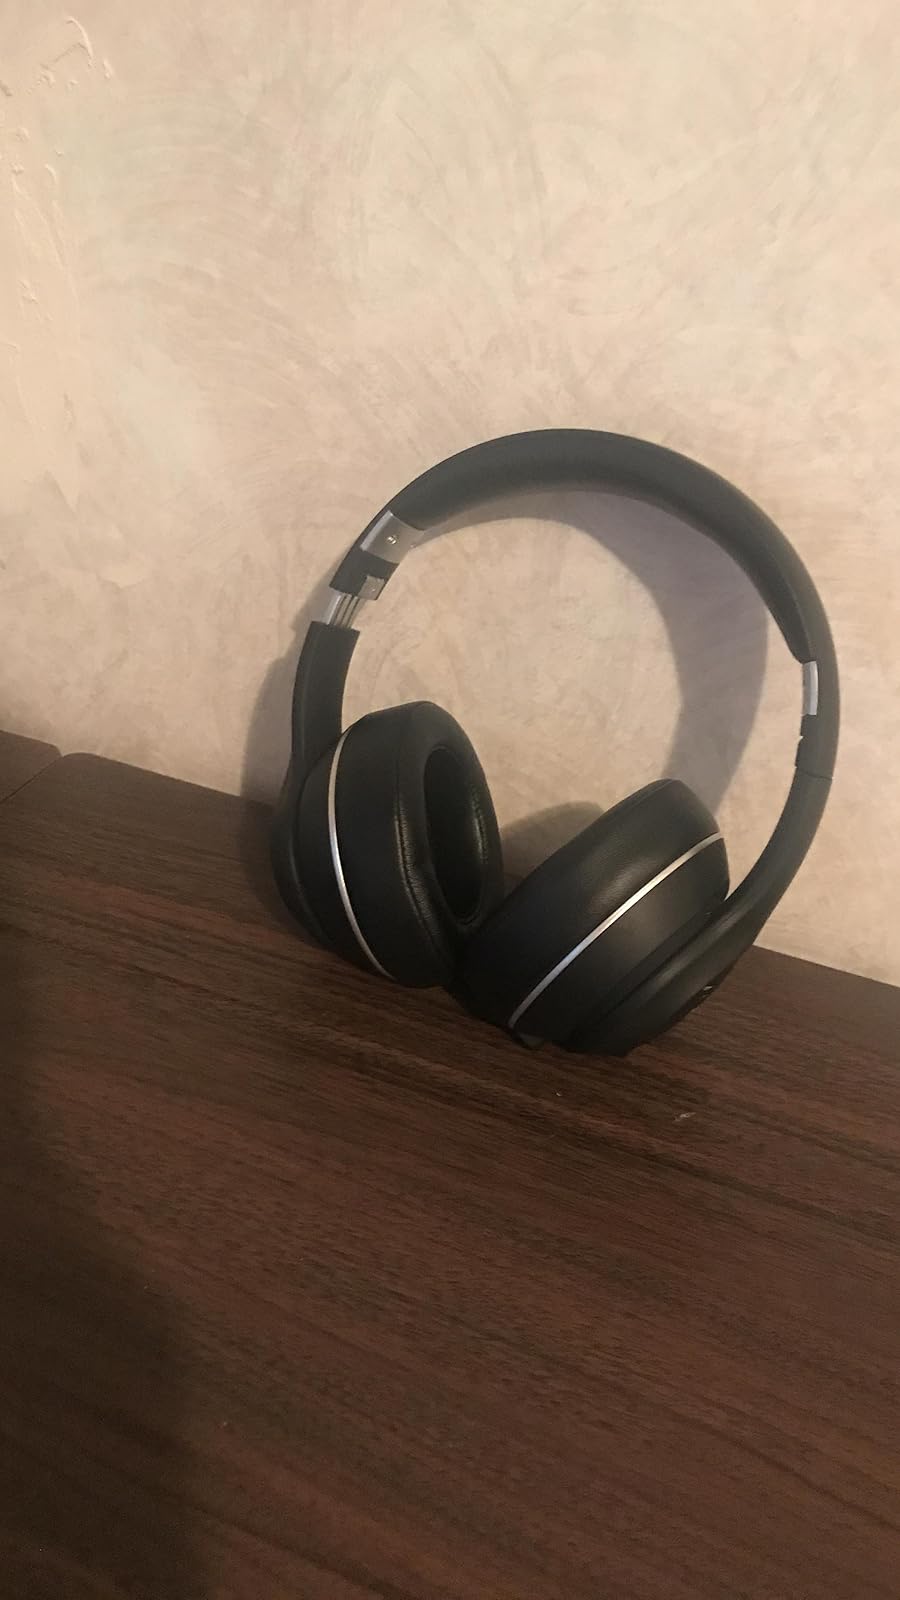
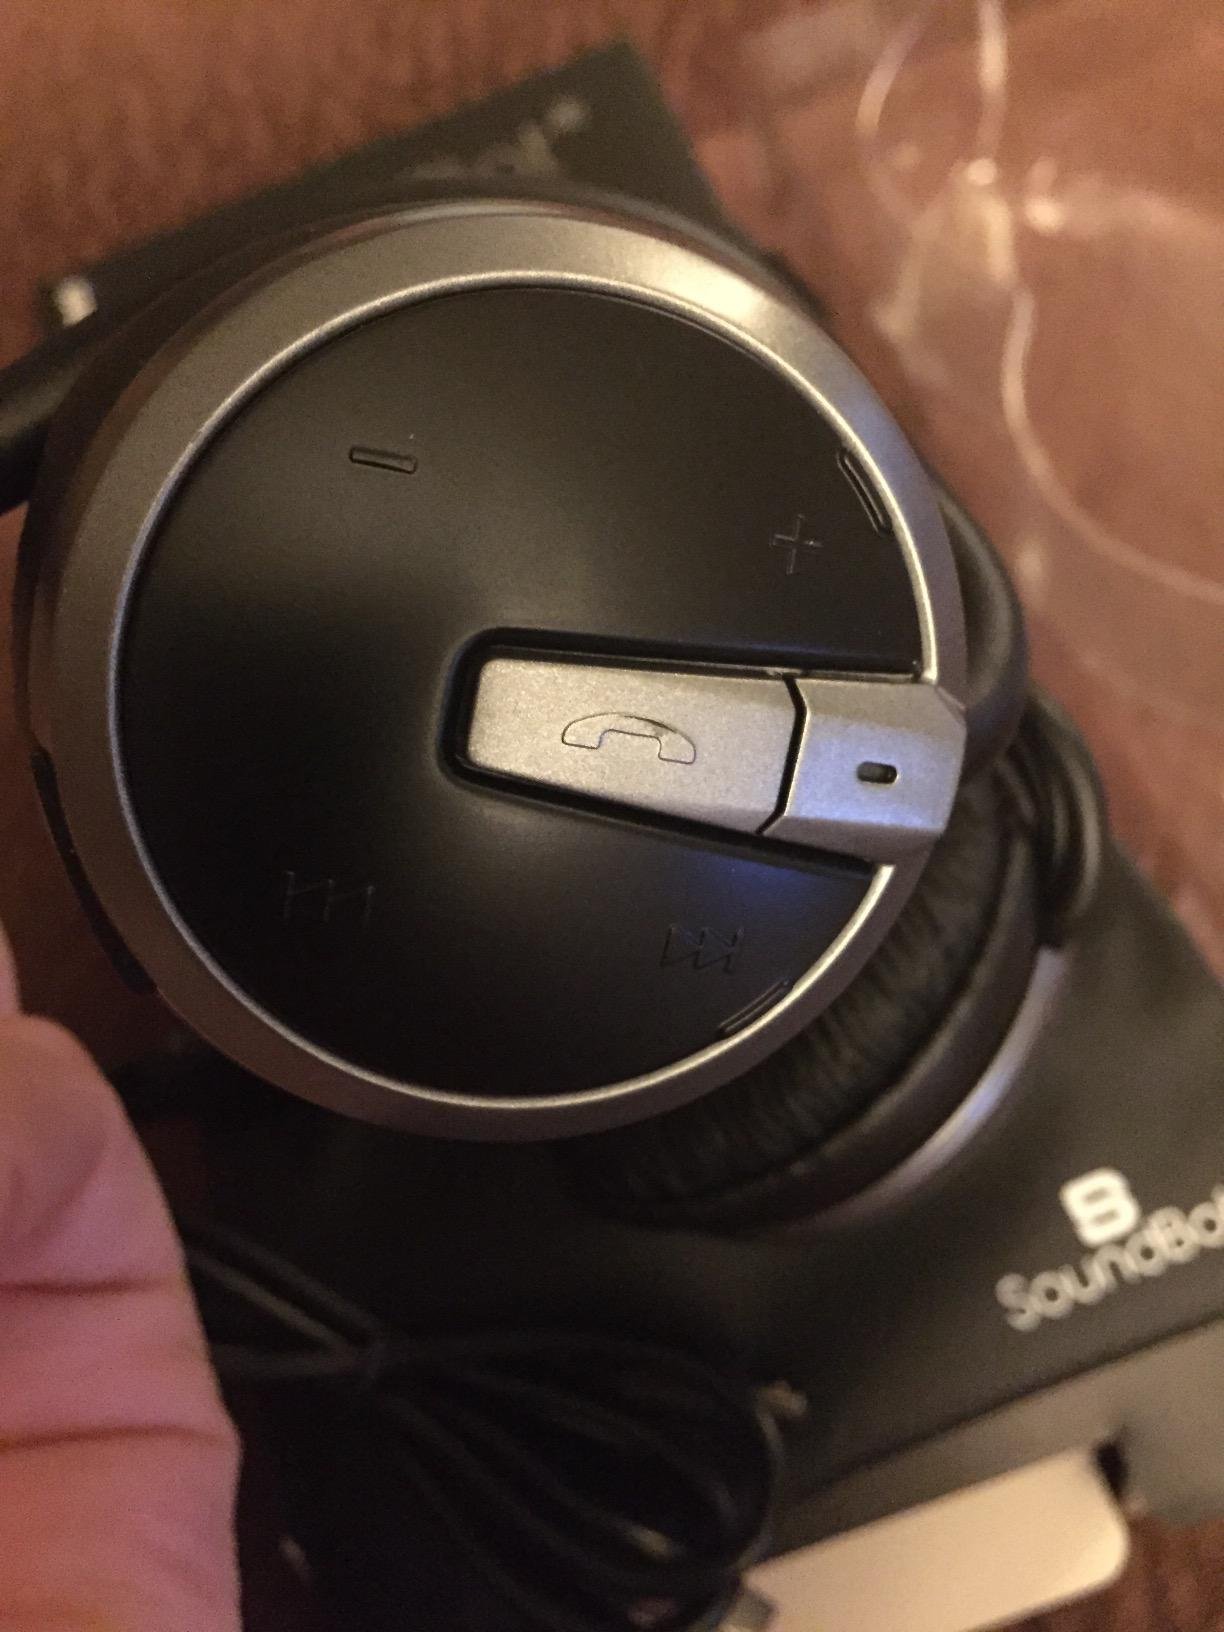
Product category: headphones
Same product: no